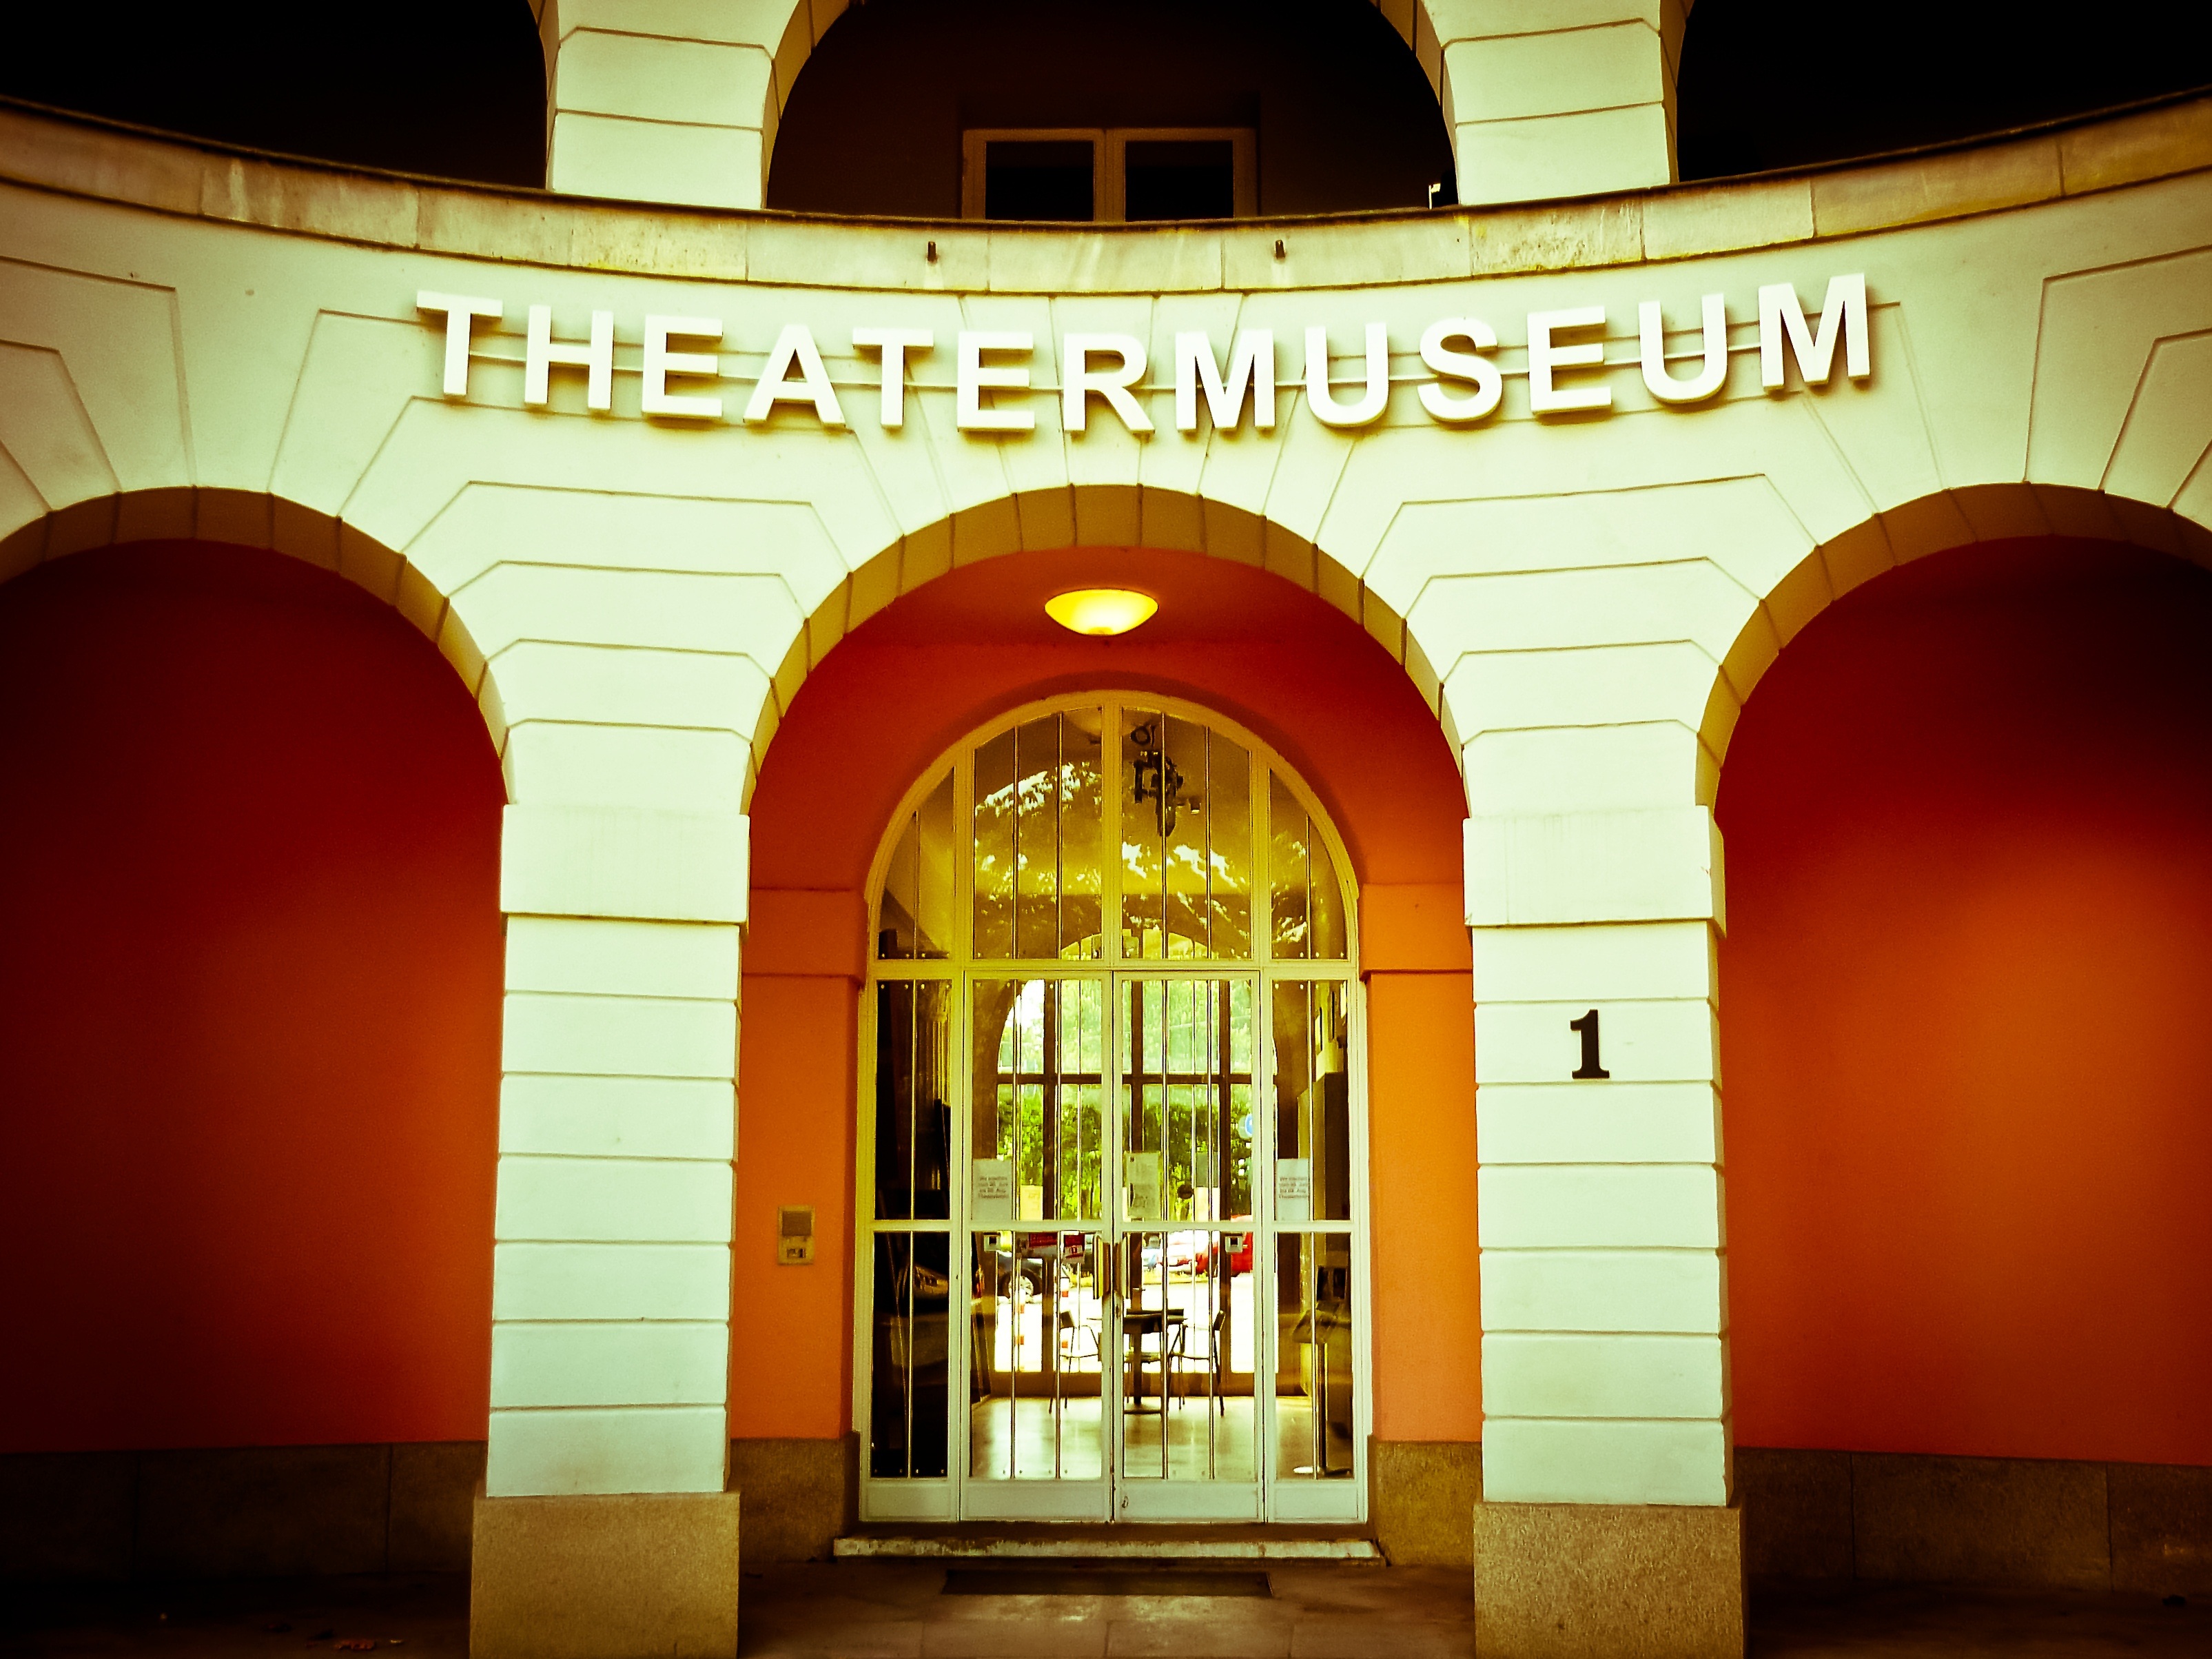
architecture, building, city, arch, facade, interior design, places of interest, culture, theater, arcade, tourist attraction, historically, dusseldorf, old museum